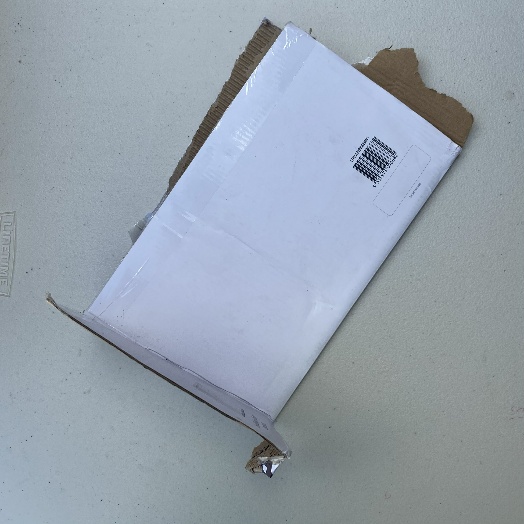
Label: Cardboard